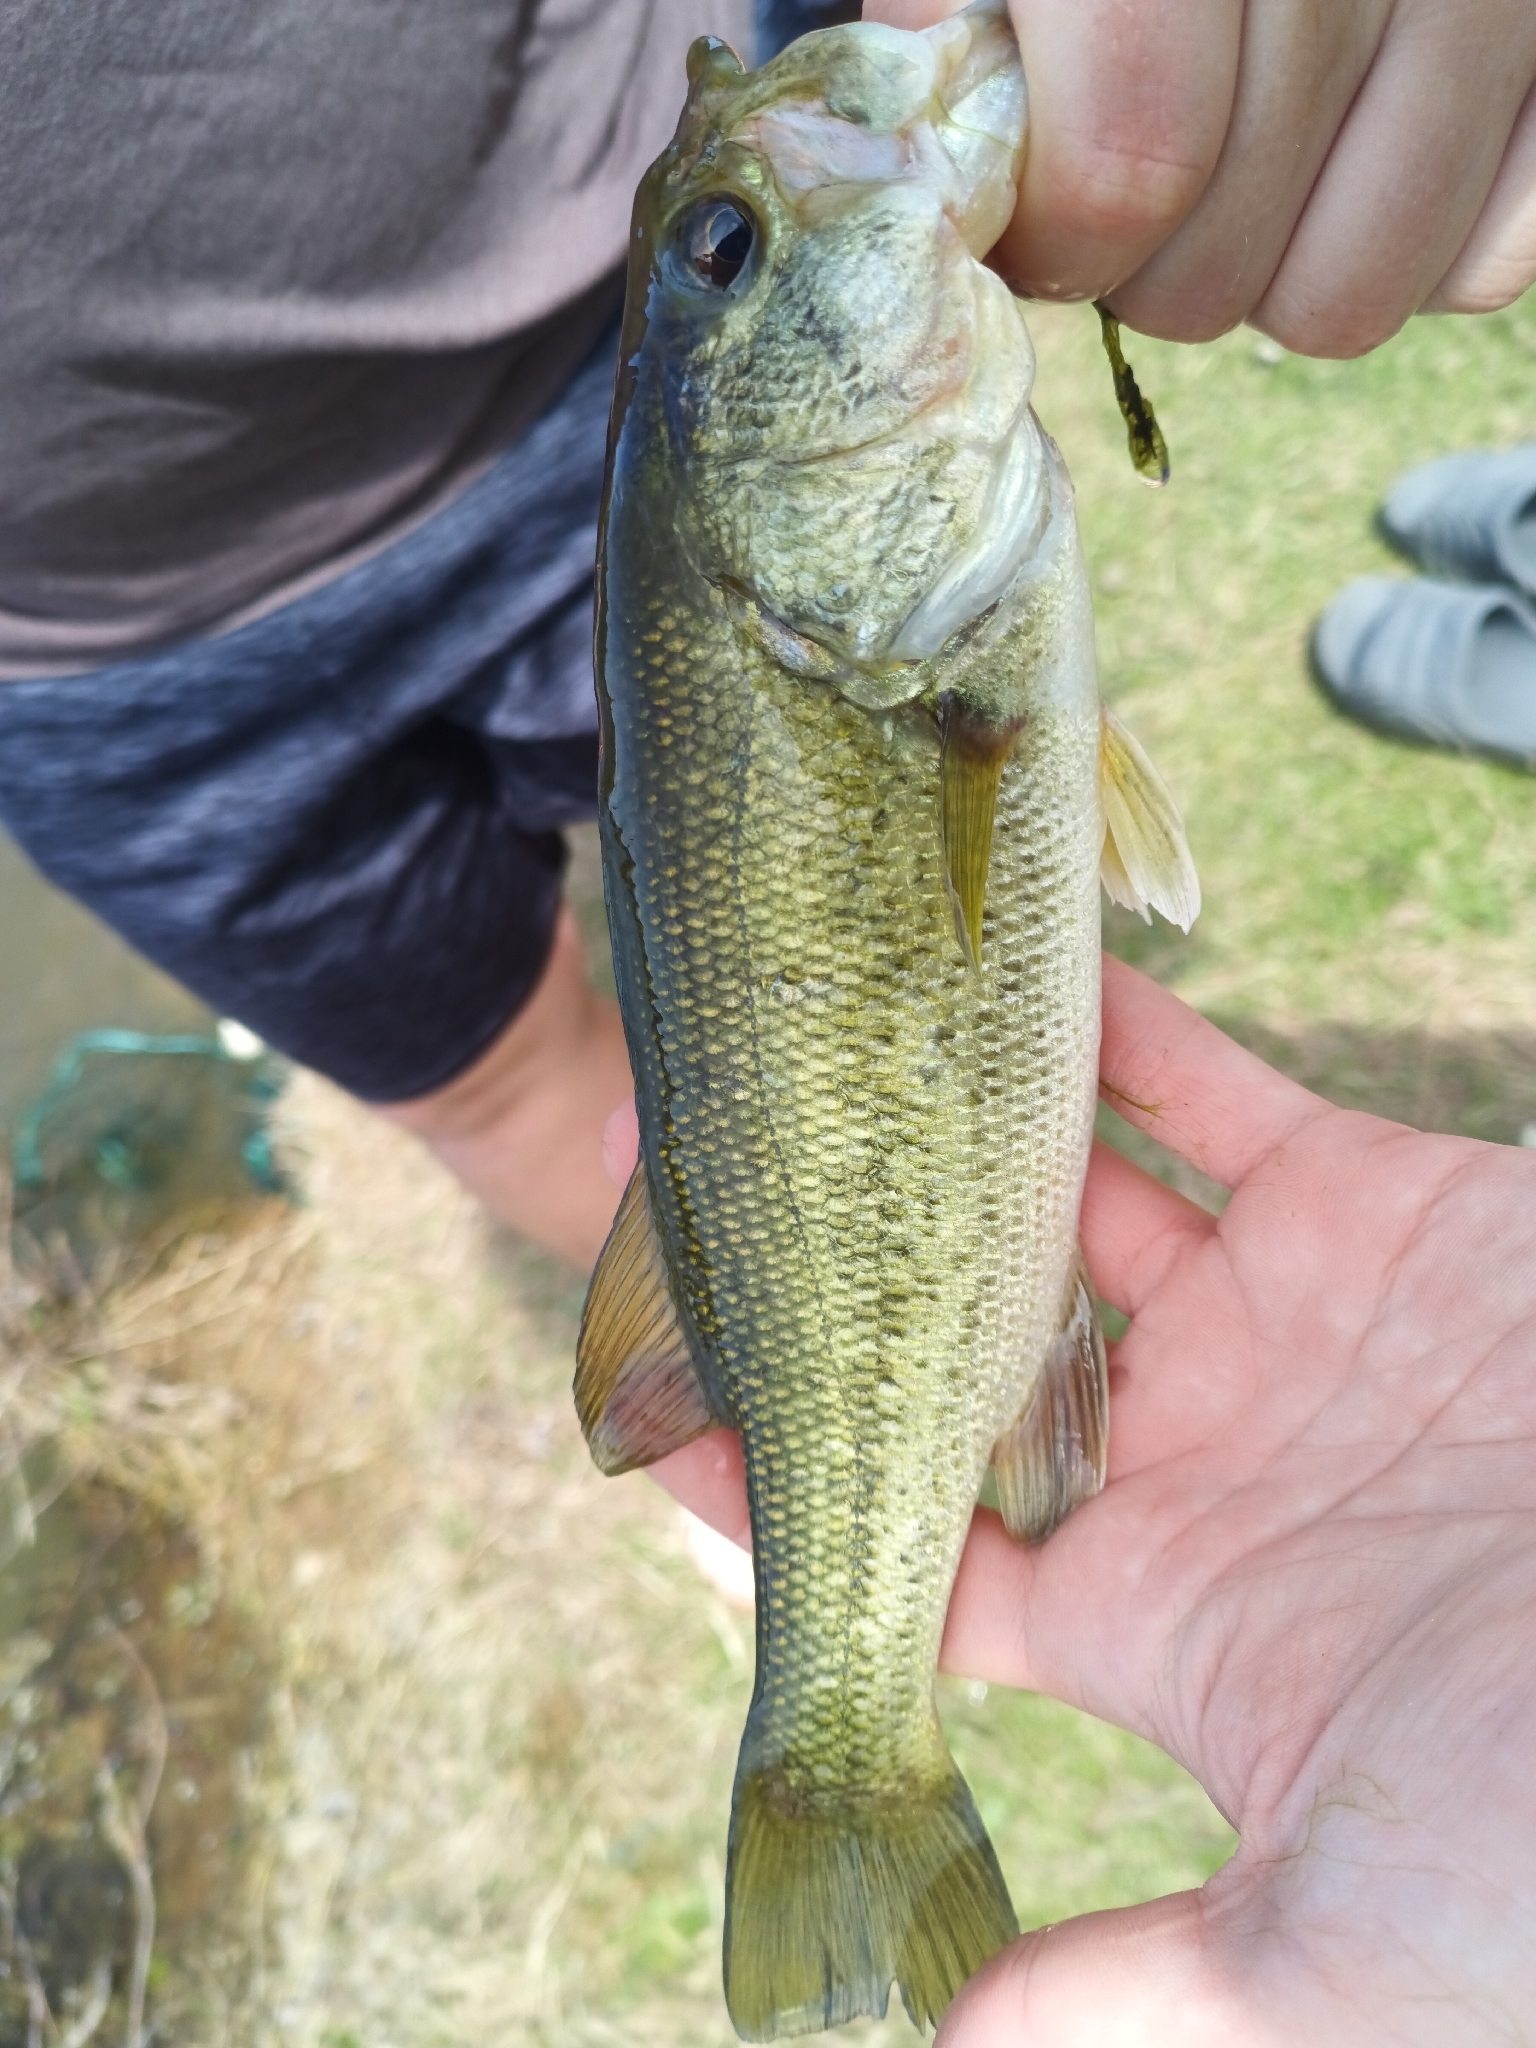
fish (species not among the labelled classes)